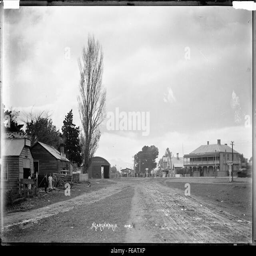
view towards the main road with river